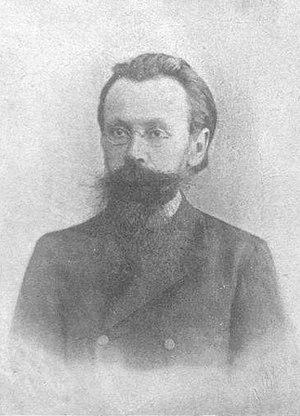
Adam Szymański est un écrivain et juriste polonais, passé à la postérité pour ses Esquisses de la Sibérie, tableau pittoresque de la vie des déportés polonais dans l'Empire russe.